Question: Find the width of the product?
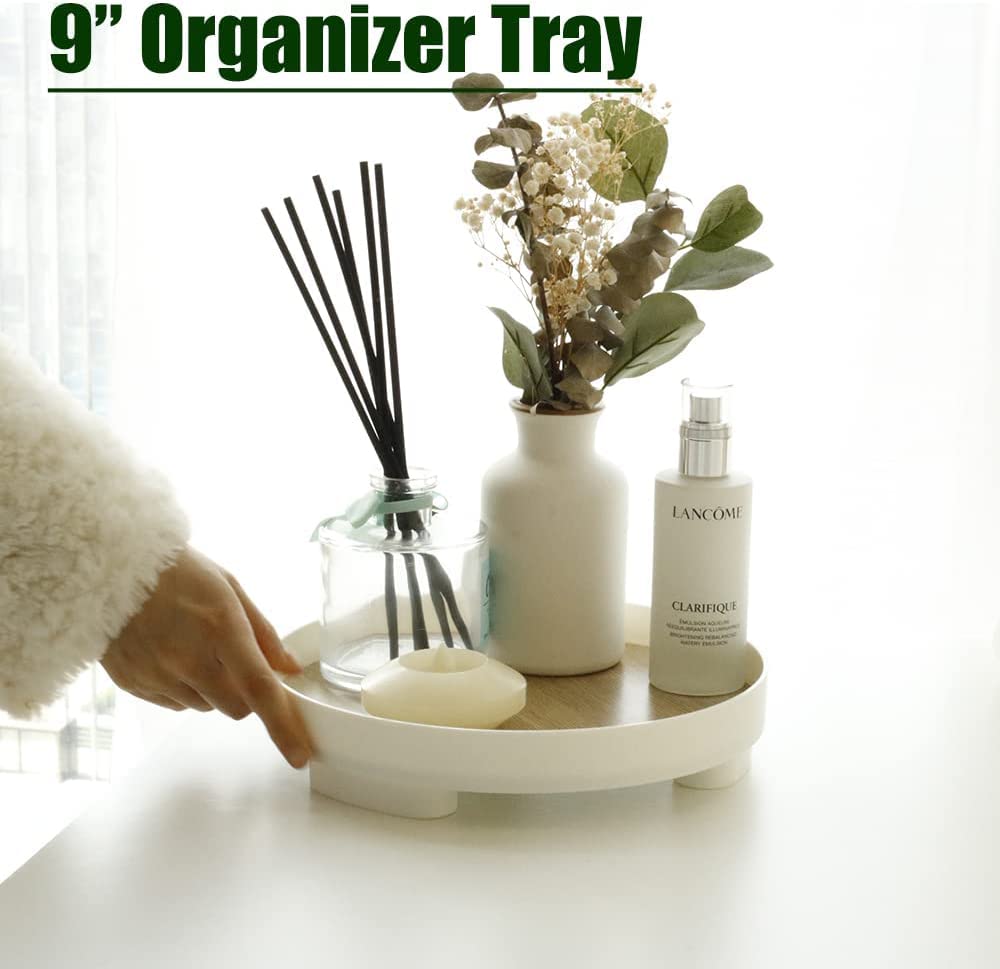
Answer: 9.0 inch